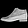
Label: Ankle boot